Thomas W. Lamont

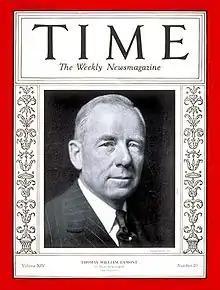
Thomas Lamont on the cover of "Time Magazine" on November 11, 1929

Thomas William Lamont Jr. (September 30, 1870 – February 2, 1948) was an American banker.